Devon Island

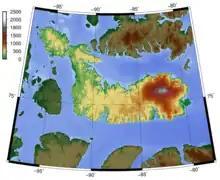
Topography of Devon Island

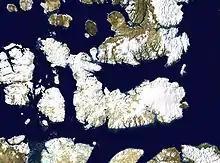
Satellite photo montage of Devon Island and its neighbours

Devon Island is located between Ellesmere Island in the north, Cornwallis Island in the west, and Baffin Island in the south, separated by Lancaster Sound.